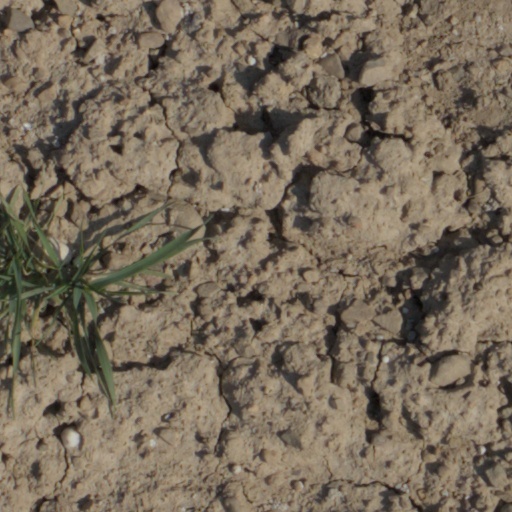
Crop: wheat